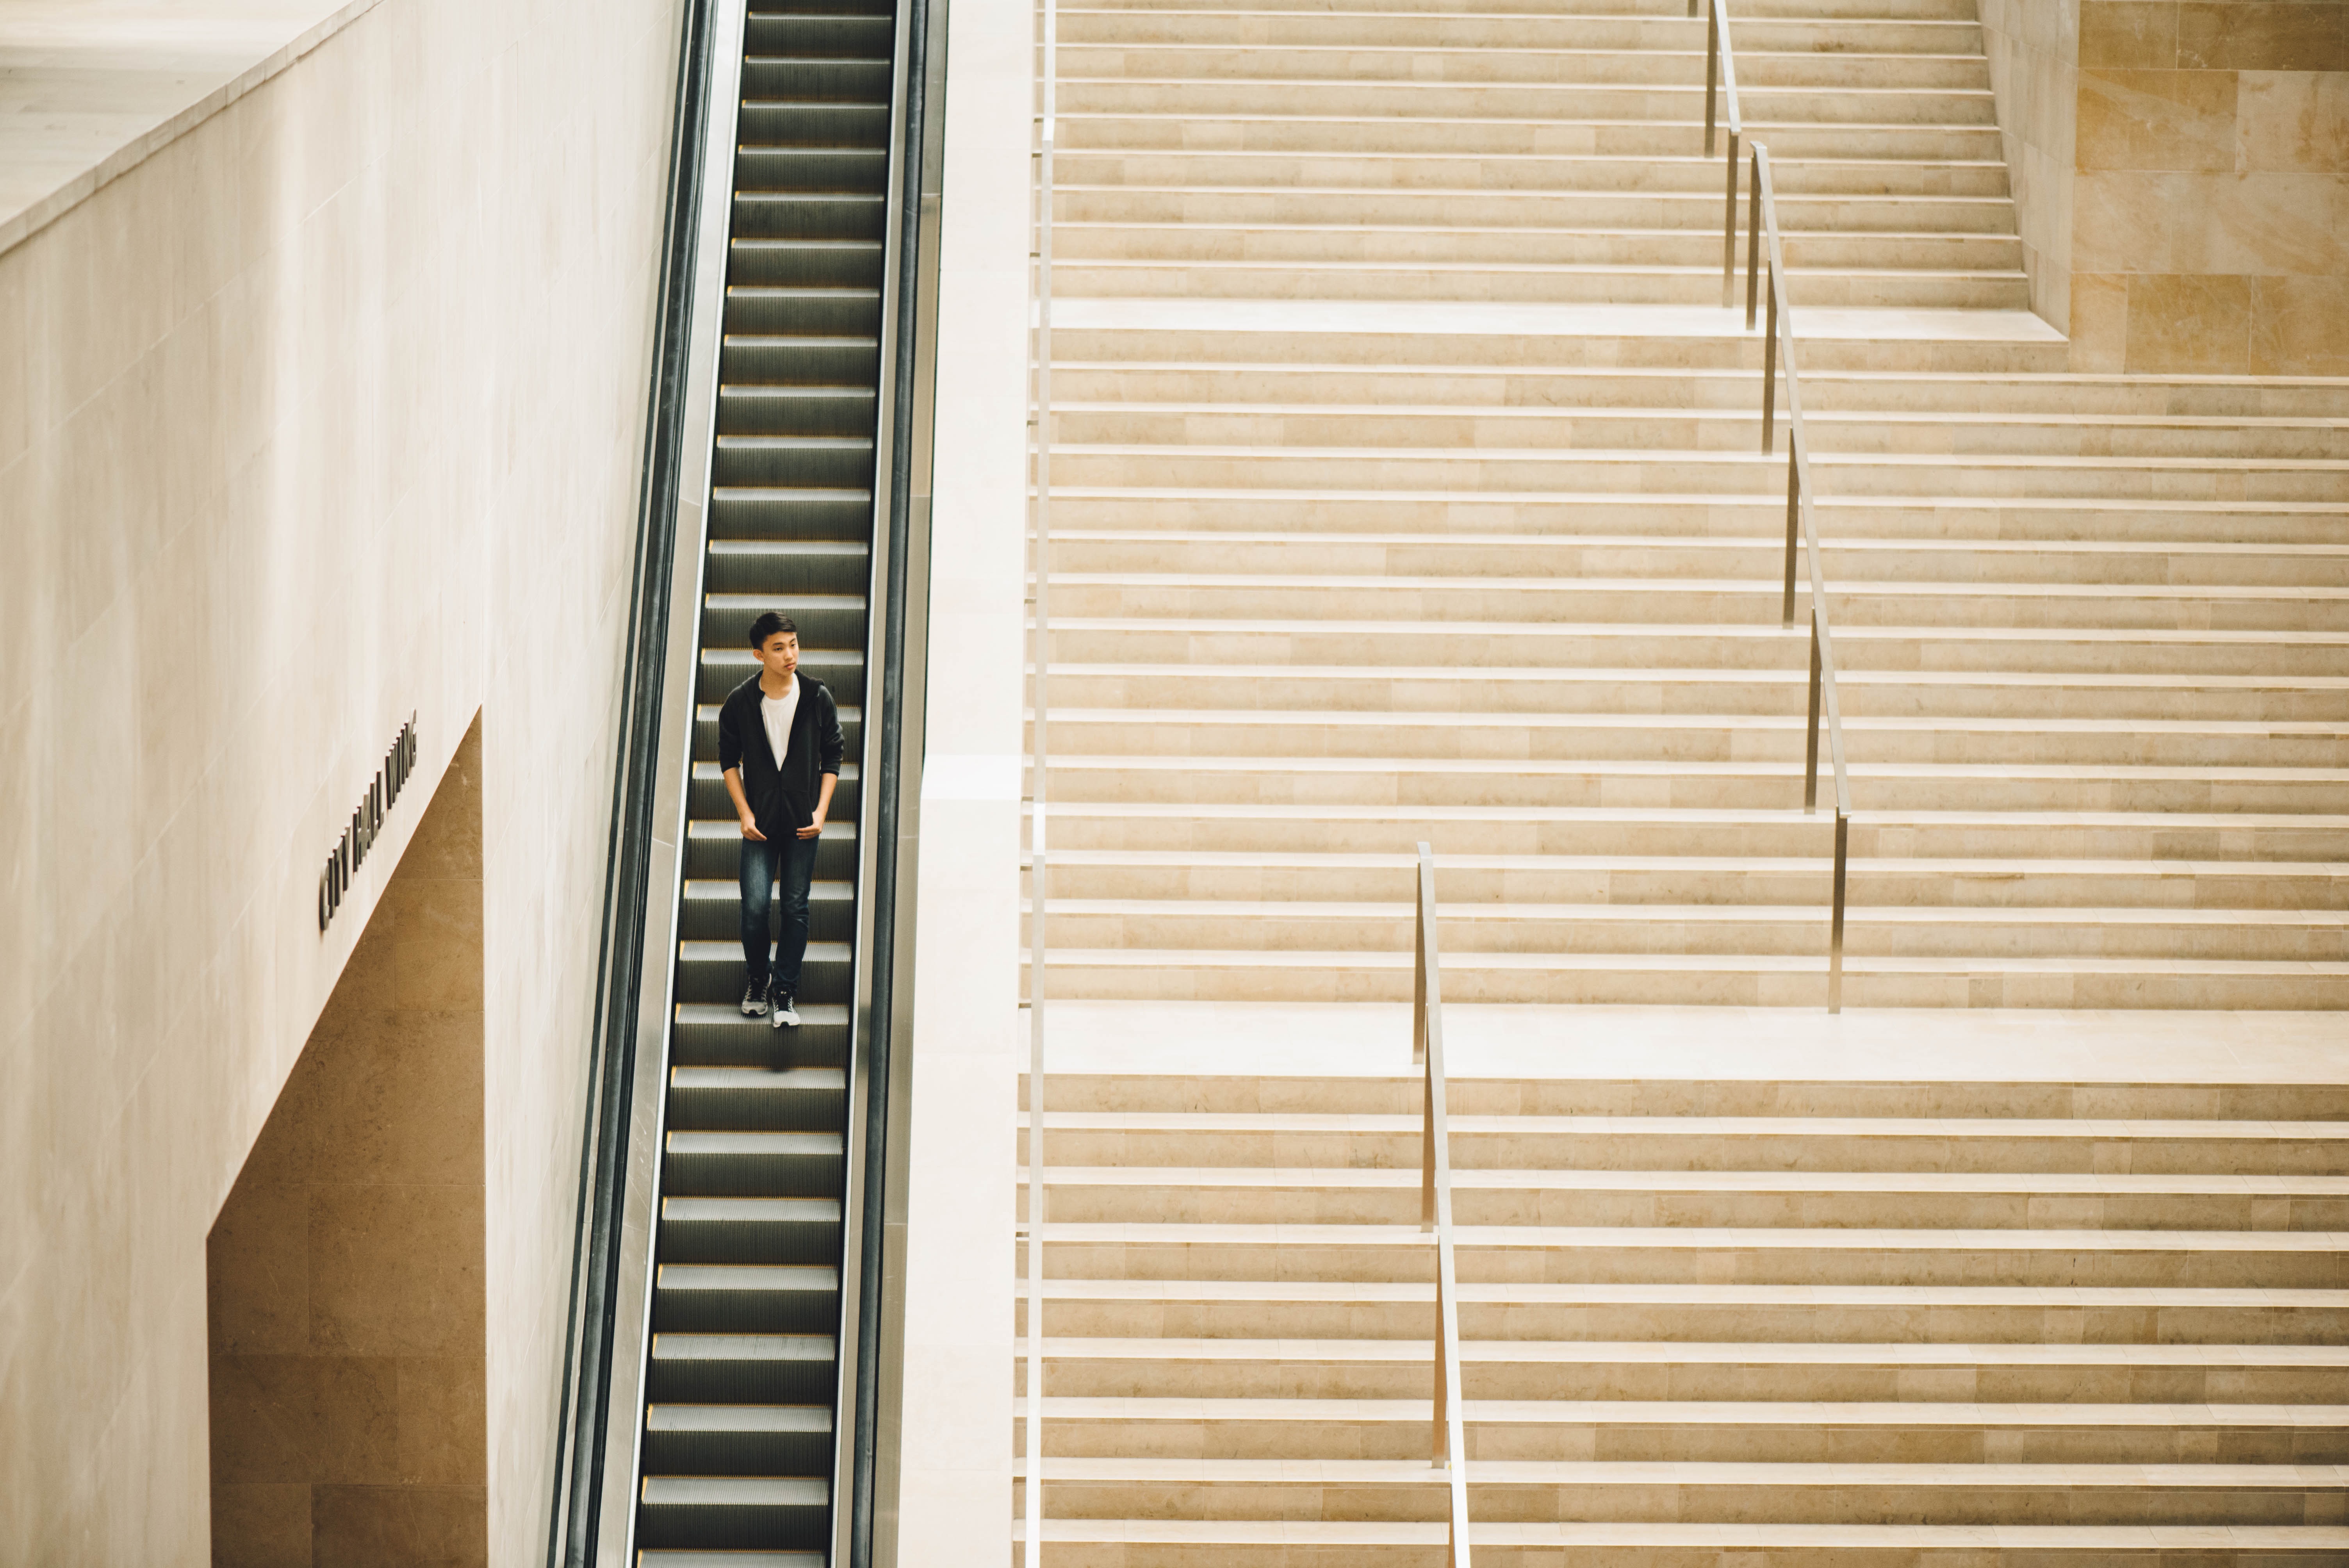
man, wood, floor, window, wall, male, guy, youth, facade, door, interior design, hardwood, stairs, window blind, teen, siding, flooring, wood flooring, window covering, window treatment, wood stain